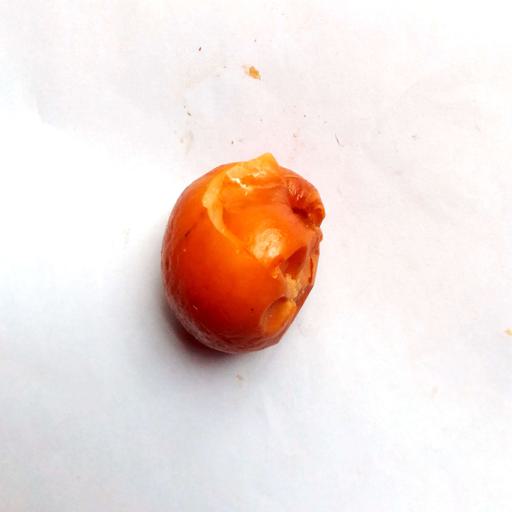
Label: bruised